Francesco Sgalambro

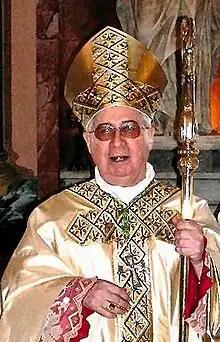
Francesco Sgalambro

Francesco Sgalambro (16 April 1934 – 11 August 2016) was an Italian Roman Catholic bishop.